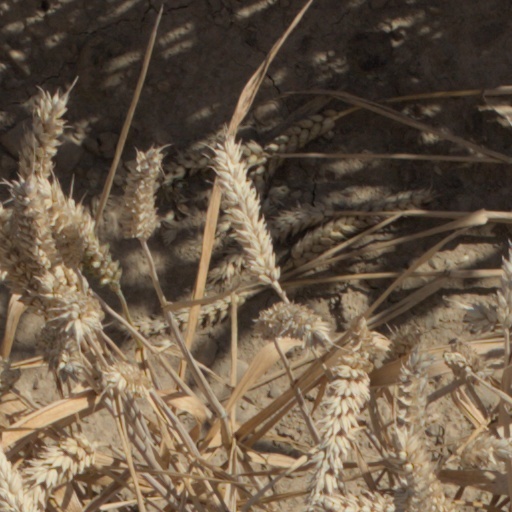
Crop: wheat